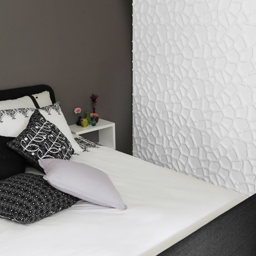
i 've wanted to try this 3d wall covering for years